Aleksandr Yeliseyev

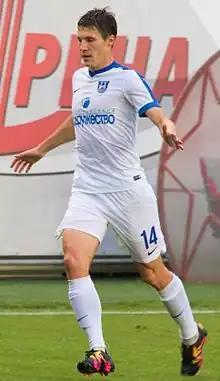
Yeliseyev with Baltika in 2016

Aleksandr Vladimirovich Yeliseyev (born 15 November 1991) is a Russian professional football player who plays for FC Sibir Novosibirsk.